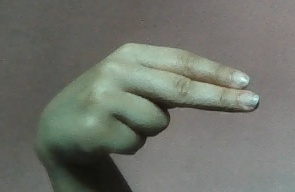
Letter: ain